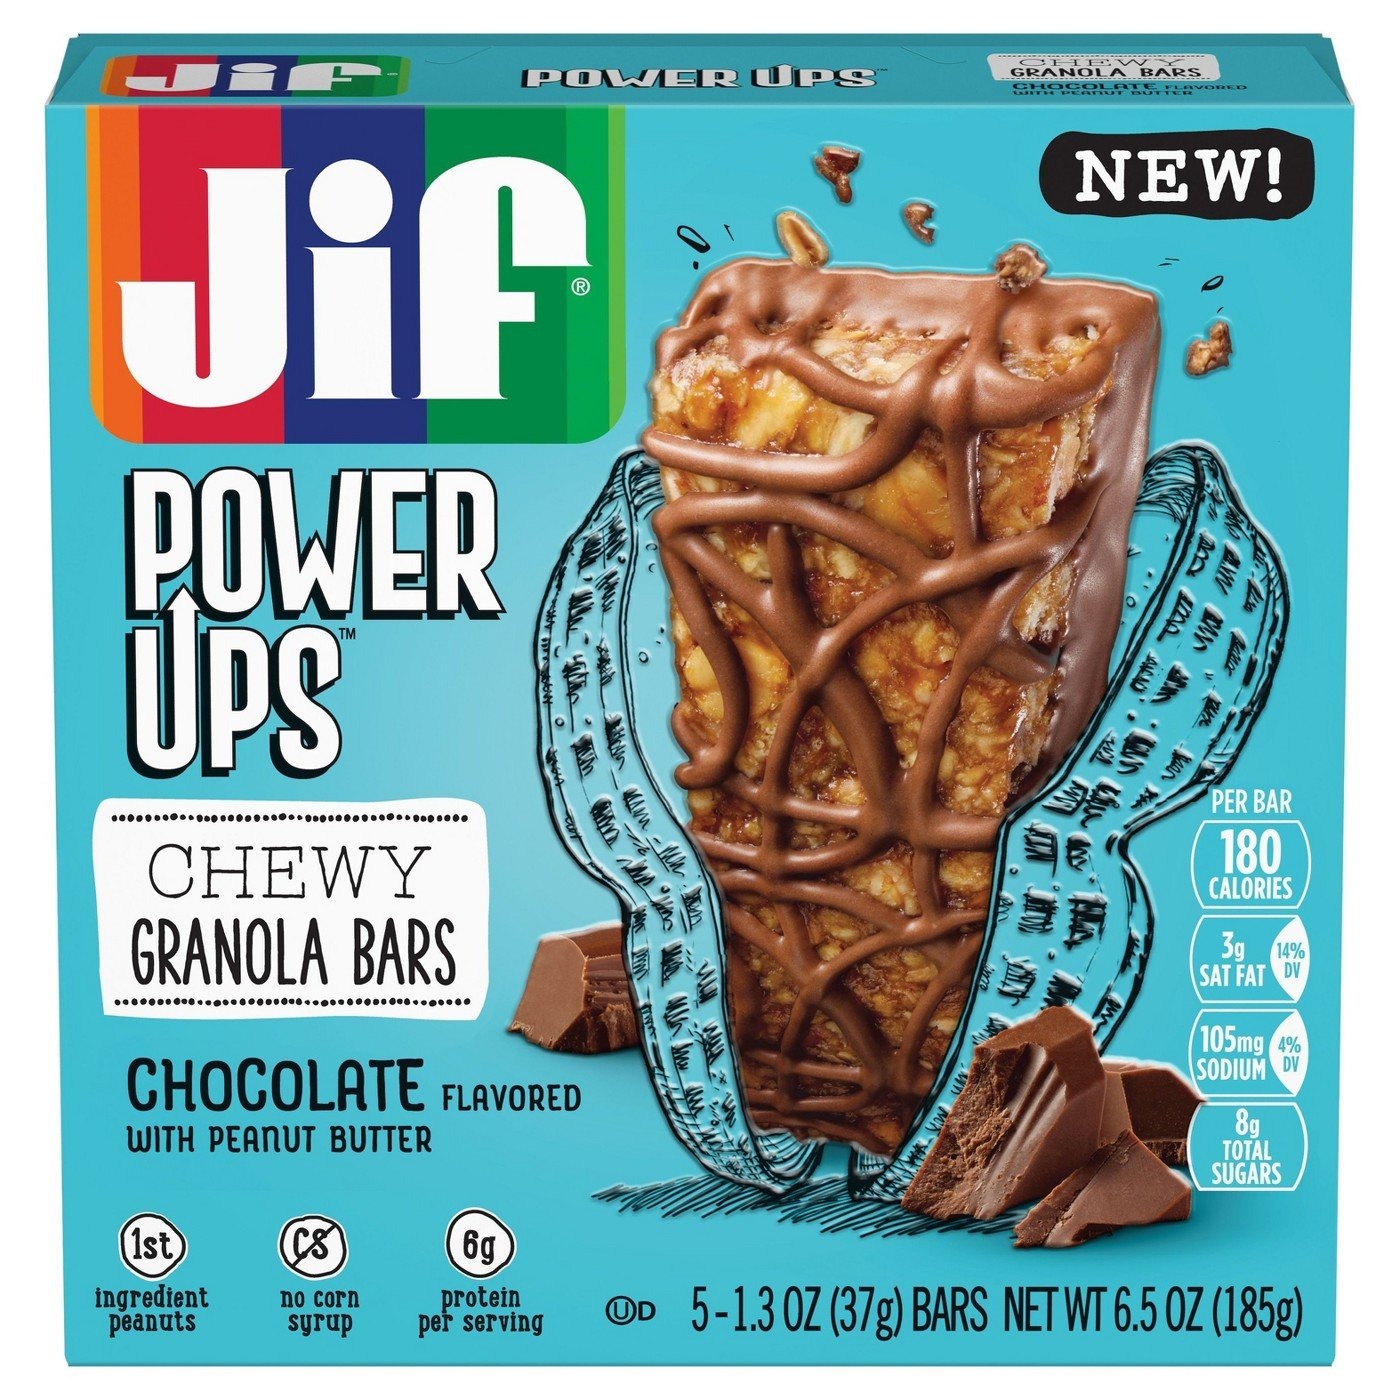
Item Name: Jif Power Ups Chewy Granola Bars – Chocolate Peanut Butter, 5 Count – Kid-Approved Snack Bars with 6g of Protein (5% DV*) and 2g of Fiber Per Serving, No Corn Syrup
Bullet Point 1: THE PERFECT SNACK – Finding the right snack that your kids love and you’re happy about is no longer a struggle with Jif Power Ups Chewy Granola Bars! These kids granola bars have the peanut butter and chocolate flavor that delivers on the taste and the goods.
Bullet Point 2: KID-APPROVED – These Jif granola snacks are made with peanuts as the first ingredient with no corn syrup added and no hidden ingredients for a win-win, peanut packed snack everyone is sure to love.
Bullet Point 3: PACKED WITH GOODNESS – With 6g of protein (5% DV*) and 2g of dietary fiber per serving, these delicious, Jif breakfast bars are the perfect pick-me-up any time of day. It’s an awesome snack for school, practice and whatever else the day brings.
Bullet Point 4: INDIVIDUAL PACKS – With these snacks for kids as a staple in your pantry, your kids will always have a wholesome option. Plus, the individual snacks are perfect for packing for lunch or keeping in the car for emergencies!
Bullet Point 5: SINCE 1958 – Where there’s Jif, there’s love. We are committed to offering consumers quality products that bring families together to share memorable meals and moments.
Value: 6.5
Unit: Ounce

Price: 6.1